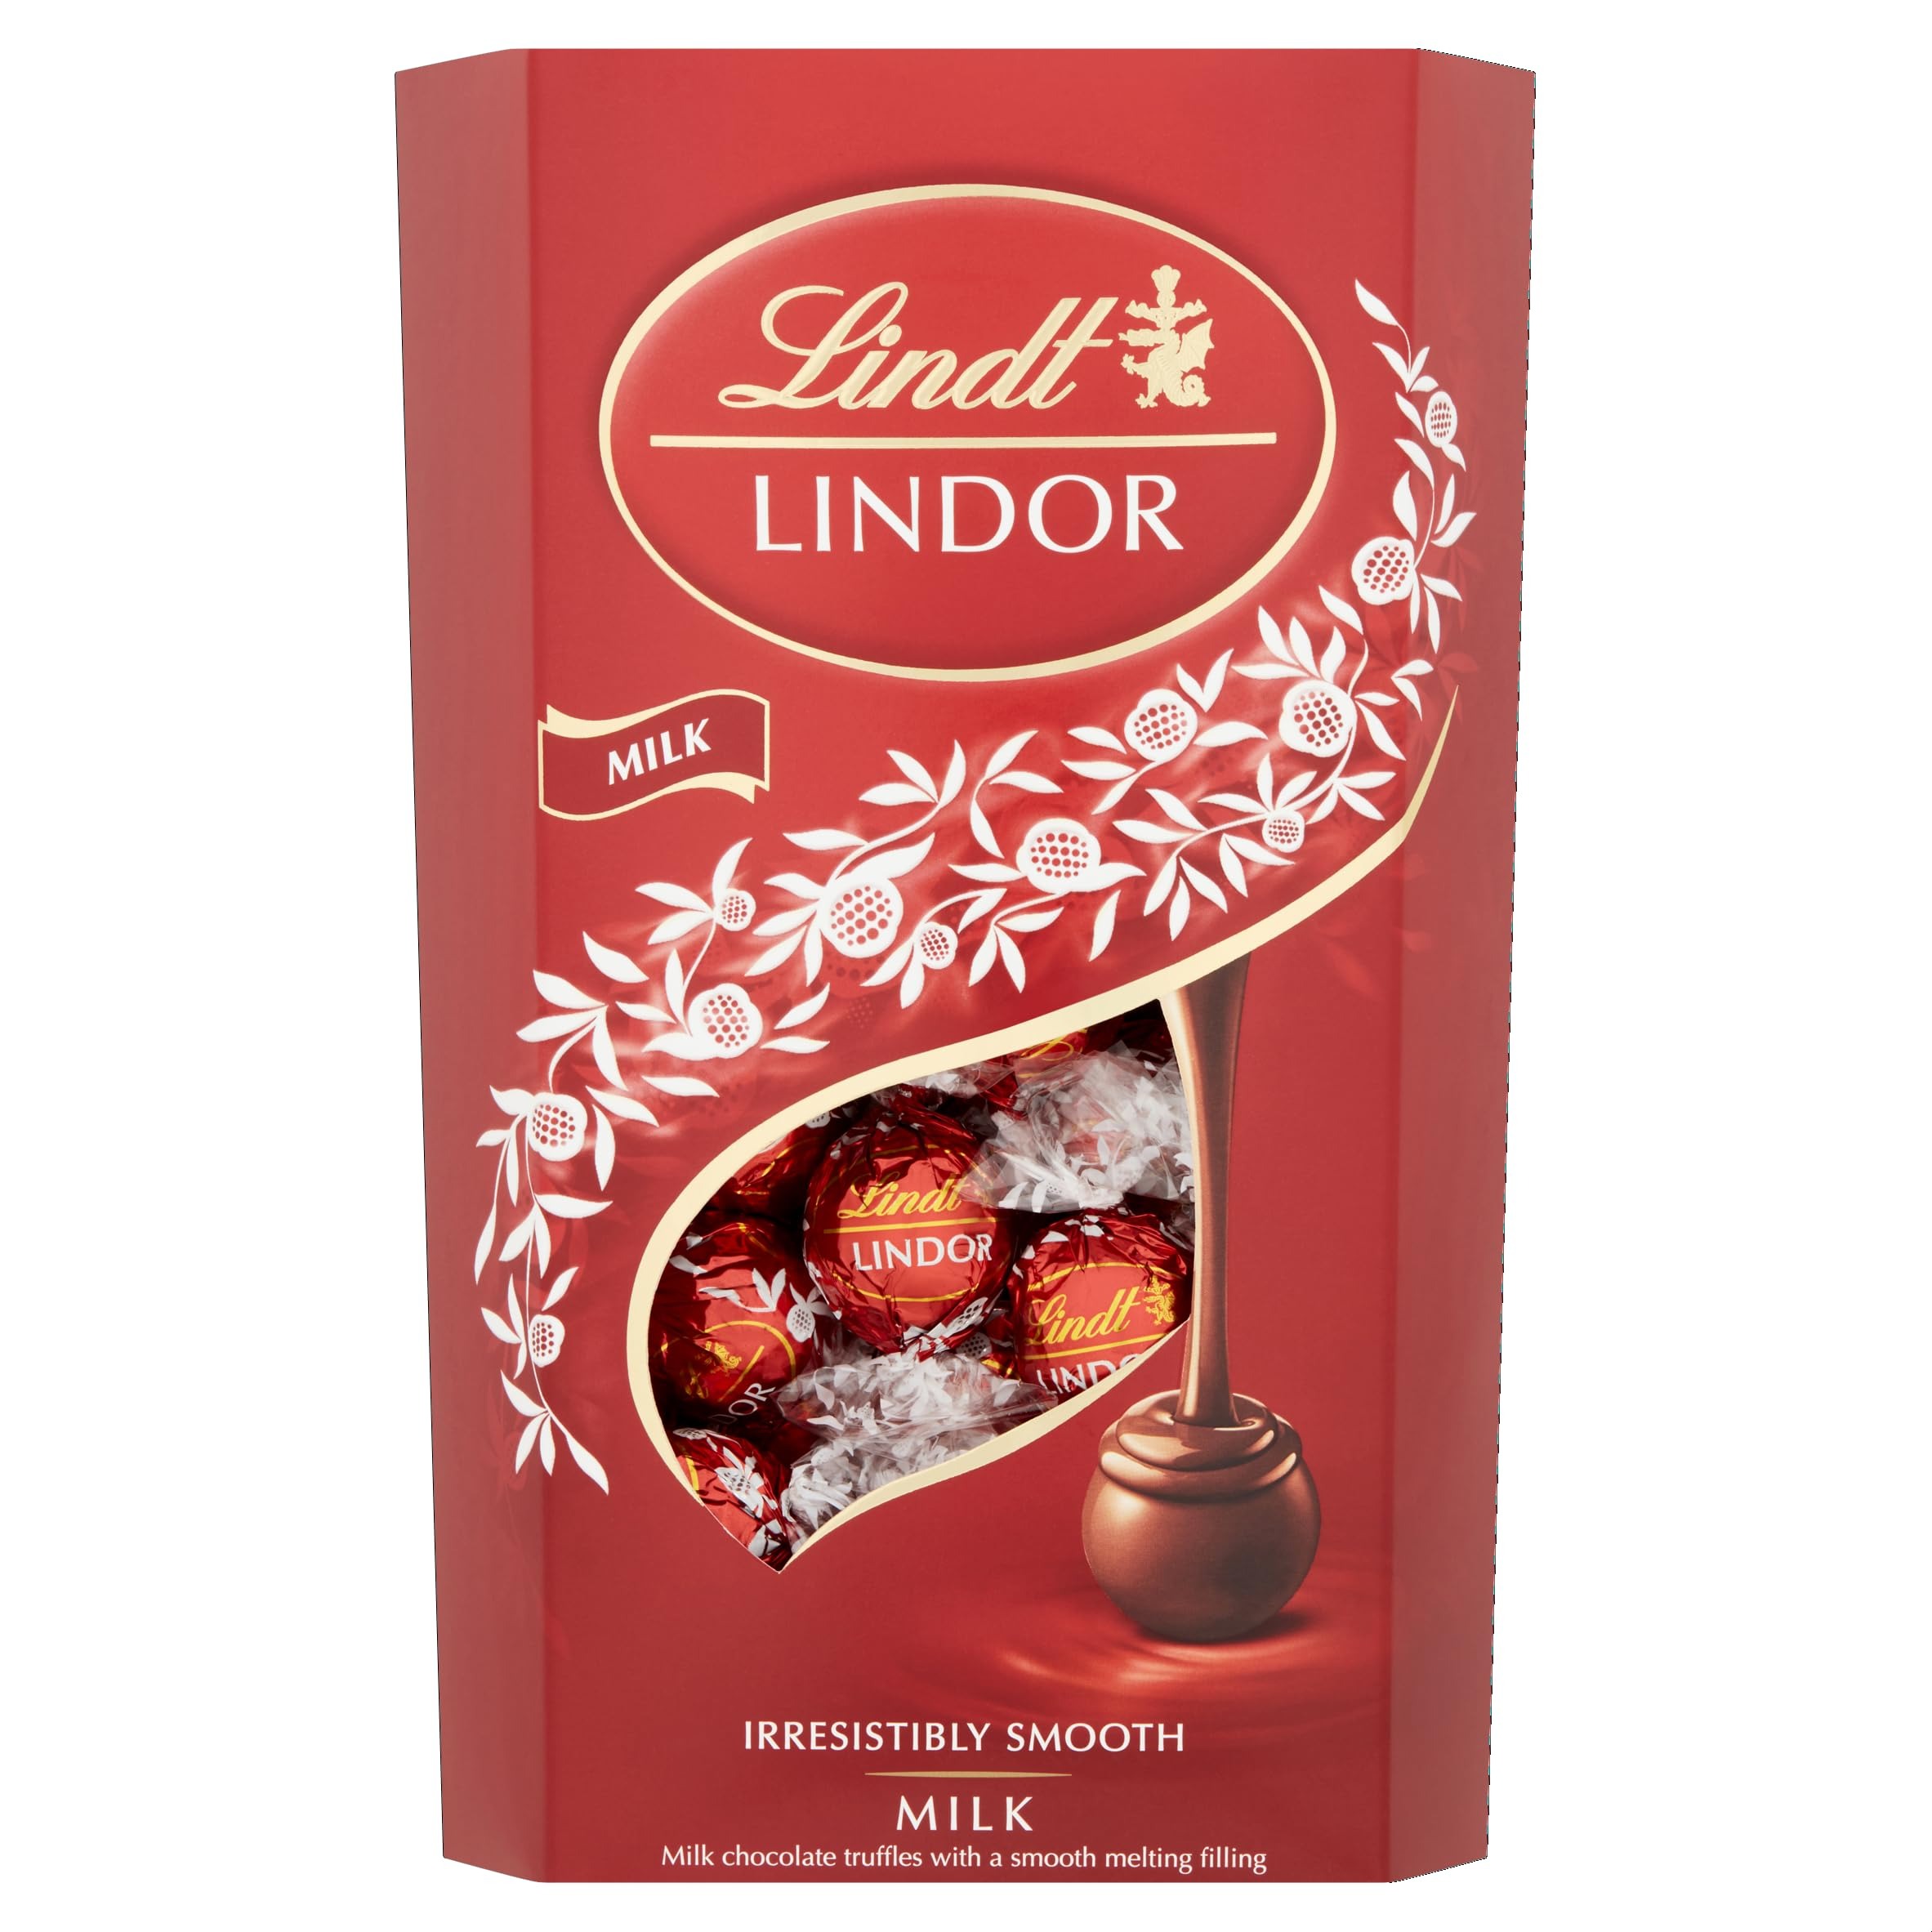
Item Name: Lindt Lindor Milk Chocolate Truffles Box - approx. 48 Balls, 600 g - Perfect for Sharing and Gifting - Chocolate Balls with a Smooth Melting Filling
Value: 21.16
Unit: Ounce

Price: 21.49